Redoutable-class submarine (1928)

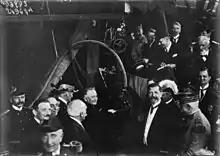
French President Gaston Doumergue lays the first rivet of "Redoutable" on 17 July 1925 at Cherbourg, in the presence of military and civilian personnel.

The large construction program made it necessary to contract work out to private shipyards, such as those at Caen or on the Loire, as well as the various naval bases. The construction orders were spread over six annual tranches. Small technical alterations were made to the design between orders, utilizing experience gained from previous batches. This did not prevent delays in delivery, which for some orders lasted up to two years and generated design disparities. This absence of standardization had consequences for the maintenance of the submarines, particularly during the Second World War. Laid down on 1 July 1925, the first submarine, "Redoutable", was launched on 24 February 1928, and placed in service by 10 July 1931. The 31st and last of the series to be laid down, , entered service on 1 January 1937. "Ouessant" and were the last to enter service, on 1 January 1939, because of mounting delays at Cherbourg.